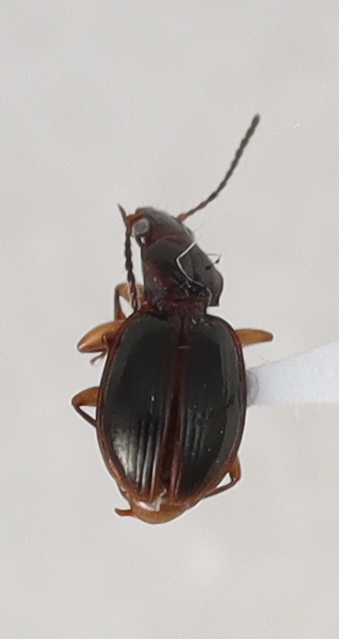
Scientific name: Mecyclothorax konanus
Plot: 6
Trap: W
Collected: 20210601